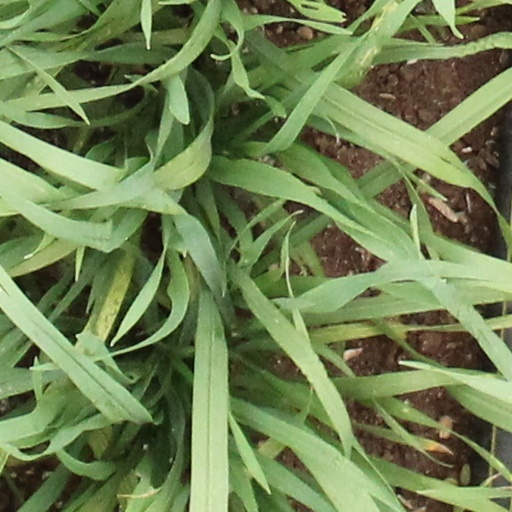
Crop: wheat